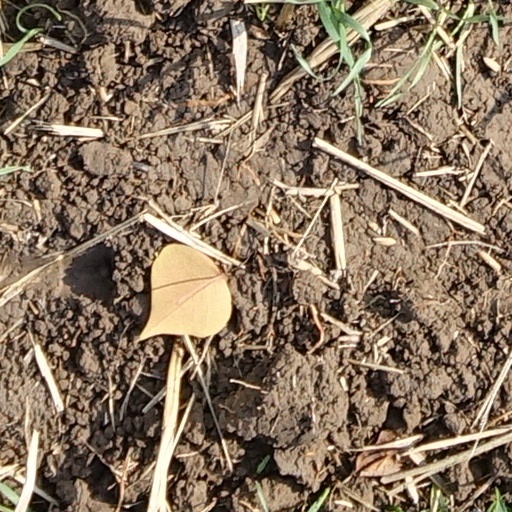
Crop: wheat